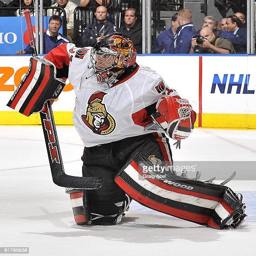
ice hockey player defends the goal during game action